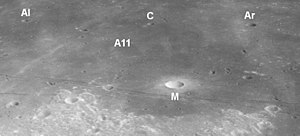
Armstrong (månekrater) / Omgivelser
Foto i skrå vinkel fra Apollo 16 med noter, visende omgivelserne af Apollo 11's landingssted(A11) med kraterne Aldrin (Al), Collins (C), Armstrong (Ar) og Moltke (M), set i nordlig retning.
Armstrong er et lille nedslagskrater på Månen. Det ligger i den sydlige del af Mare Tranquillitatis på Månens forside og er opkaldt efter den amerikanske astronaut Neil Armstrong.